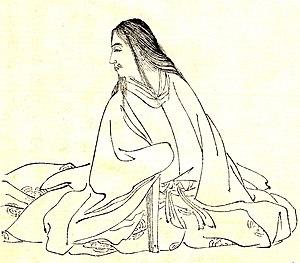
Le prince Tsunesada est un prince japonais du début de l'époque de Heian. Il est le deuxième fils de l'empereur Junna. Il est aussi connu sous le nom Prince Teishi et par son nom bouddhiste Gōjyaku.